2015 Stanford Cardinal men's soccer team

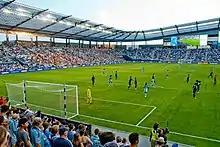
Children's Mercy Park in Kansas City, Kansas hosted the 2015 NCAA Division I Men's Soccer Championship Game.

On December 5, the Cardinal traveled across the country to take on top-seeded and top-ranked Wake Forest Demon Deacons. The Deamon Deacons boasted future-Hermann Trophy winner, Ian Harkes, ACC Rookie of the Year, Jack Harrison and ACC Defender of the Year, Jacori Hayes. The cagey quarterfinal match was played in front of a sold-out crowd of 4,906 at W. Dennie Spry Soccer Stadium. In the match, Stanford found the back of the net first, with Morris netting the opening goal in the 18th minute. Wake Forest captain, Harkes, would tie the match in the 70th minute. The match remained tied through regulation. Seven minutes into overtime, Langsdrof headed a free kick from Baird, which found the back of the net, giving the Cardinal a 2–1 win, and their first berth to the College Cup since the 2002 run.